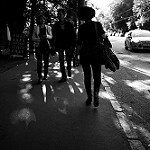
Label: street